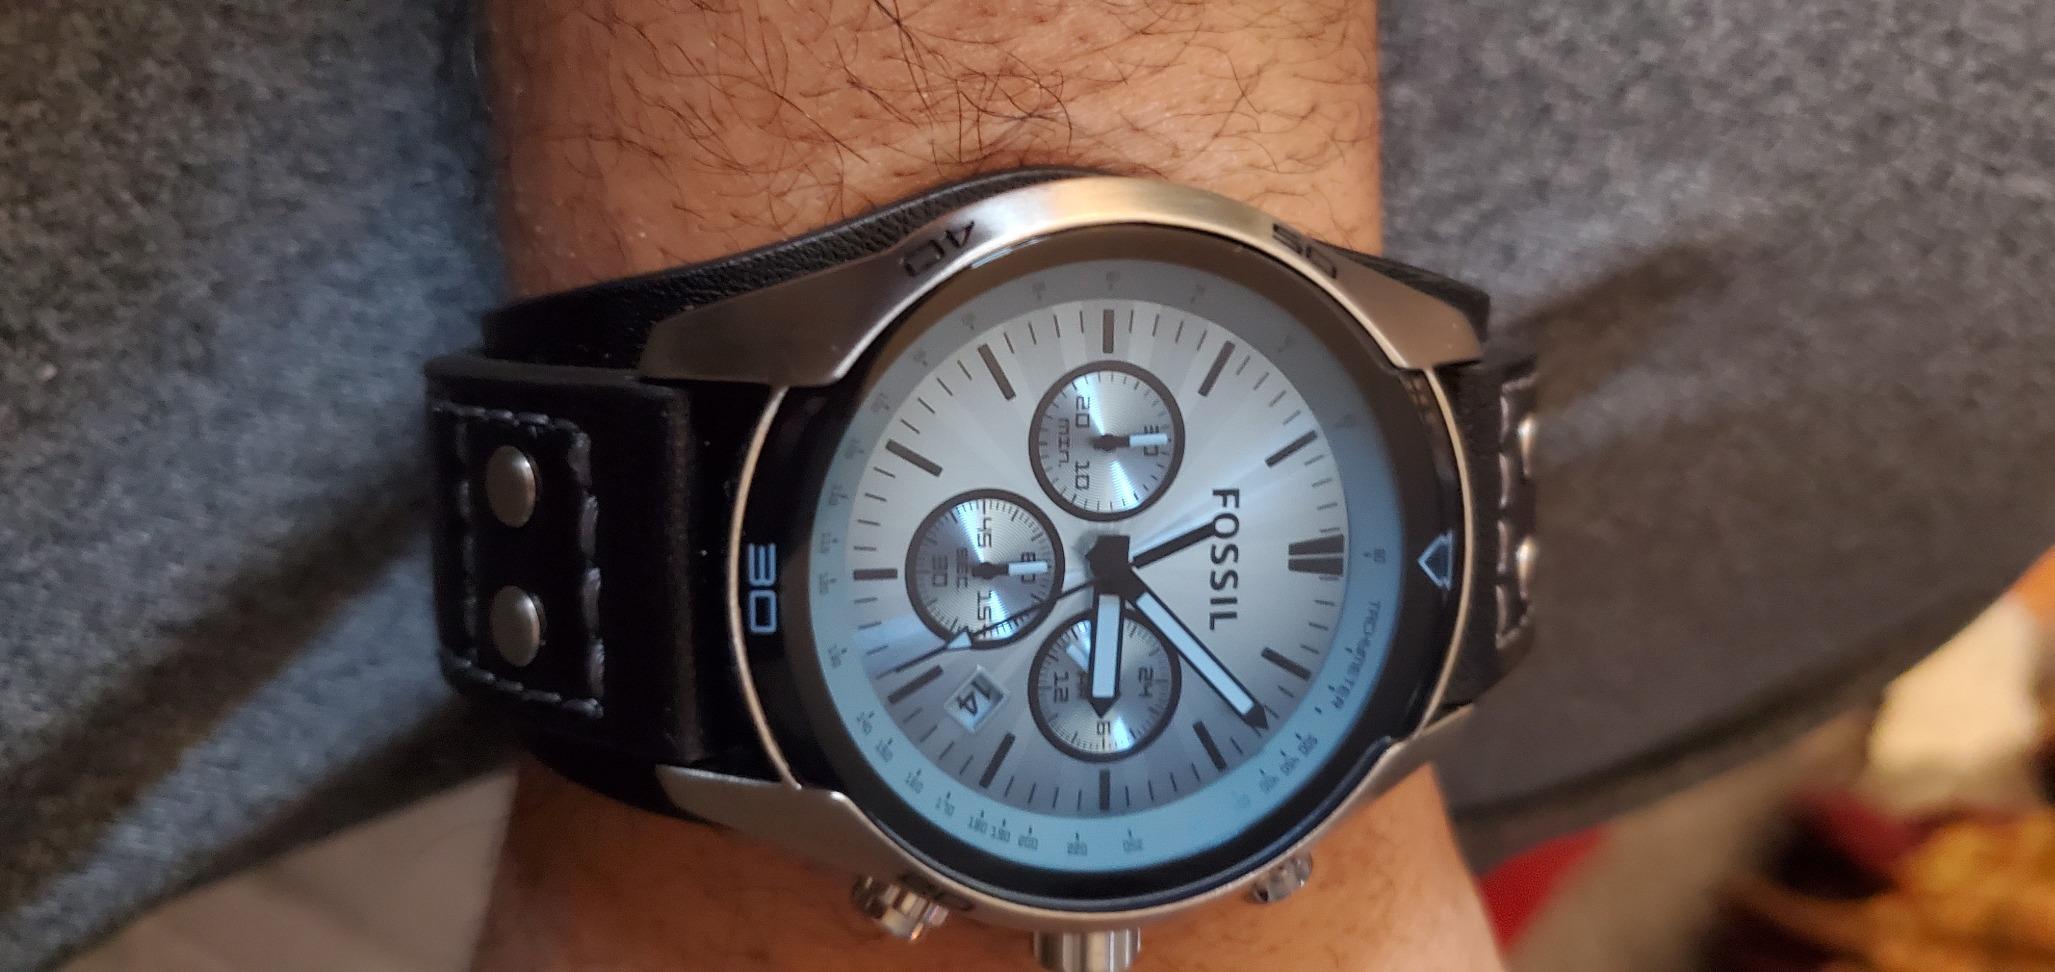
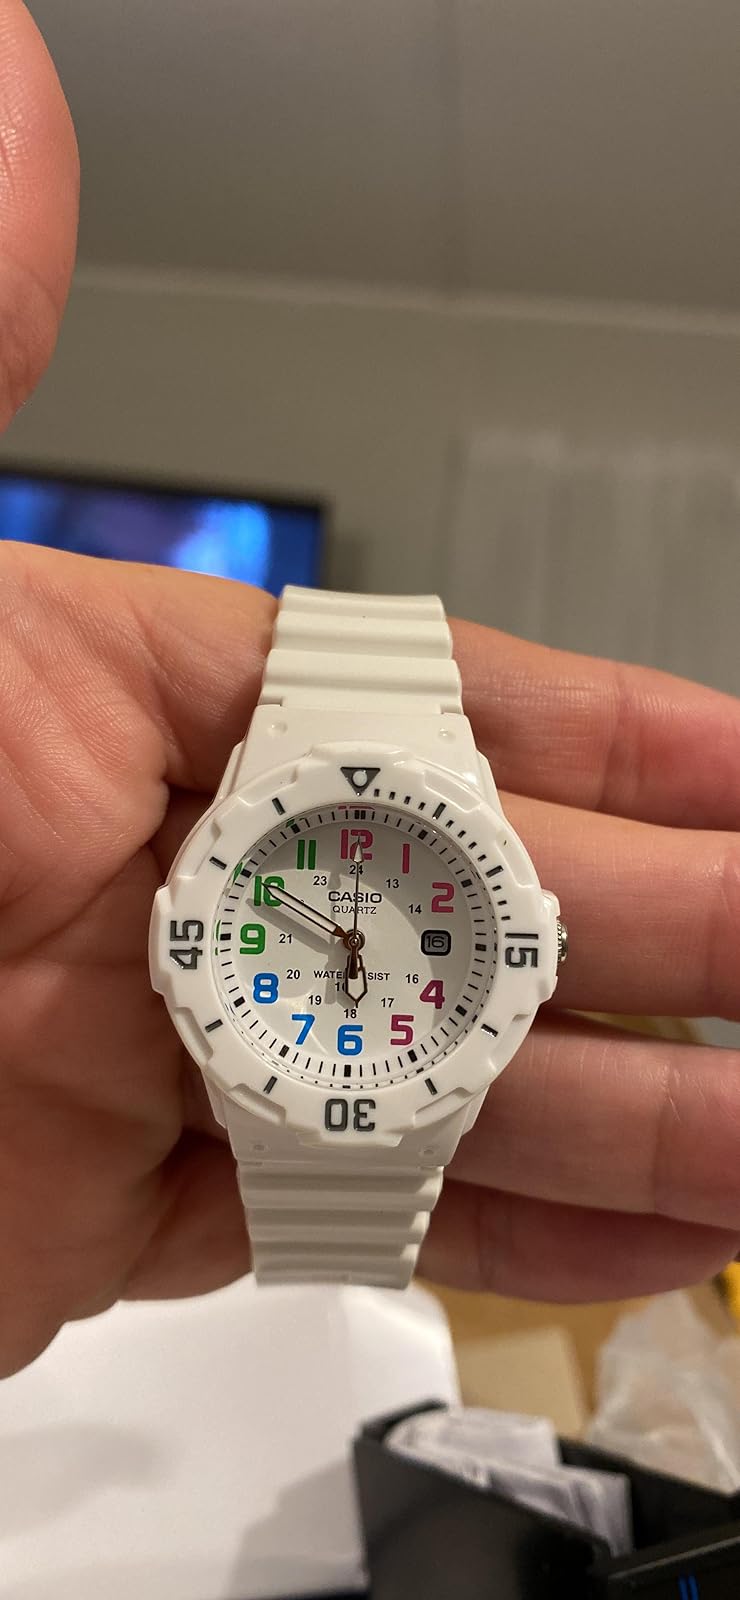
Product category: accessories_watch
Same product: no